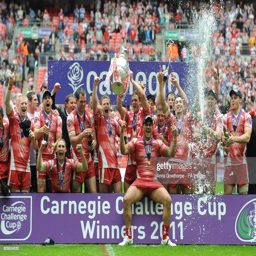
award winner celebrate with the trophy after winning during event .